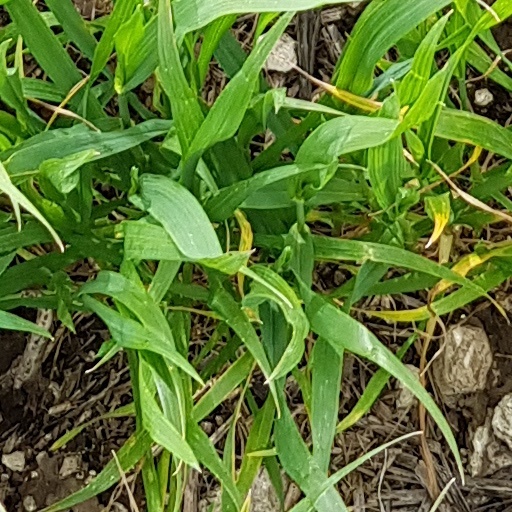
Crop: wheat